Mats Seuntjens

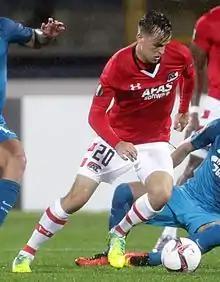
Seuntjens with AZ in 2016

Mats Seuntjens (born 17 April 1992) is a Dutch professional footballer who plays as an attacking midfielder for club Groningen.